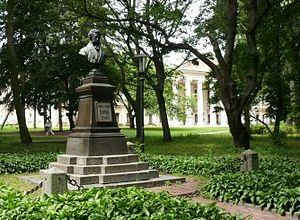
Tchernihiv ou Tchernigov est une ville d'Ukraine et la capitale administrative de l'oblast de Tchernihiv. Sa population est estimée à 286 899 habitants en 2020.
Le buste de Pouchkine est un monument élevé à la mémoire de l'homme de lettres Alexandre Pouchkine par les habitants de la ville de Tchernigov, alors dans l'Empire russe. Il rappelle les séjours qu'il fit dans cette ville.